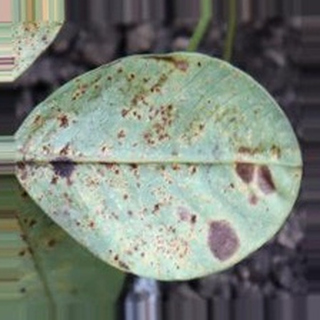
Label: groundnut_rust